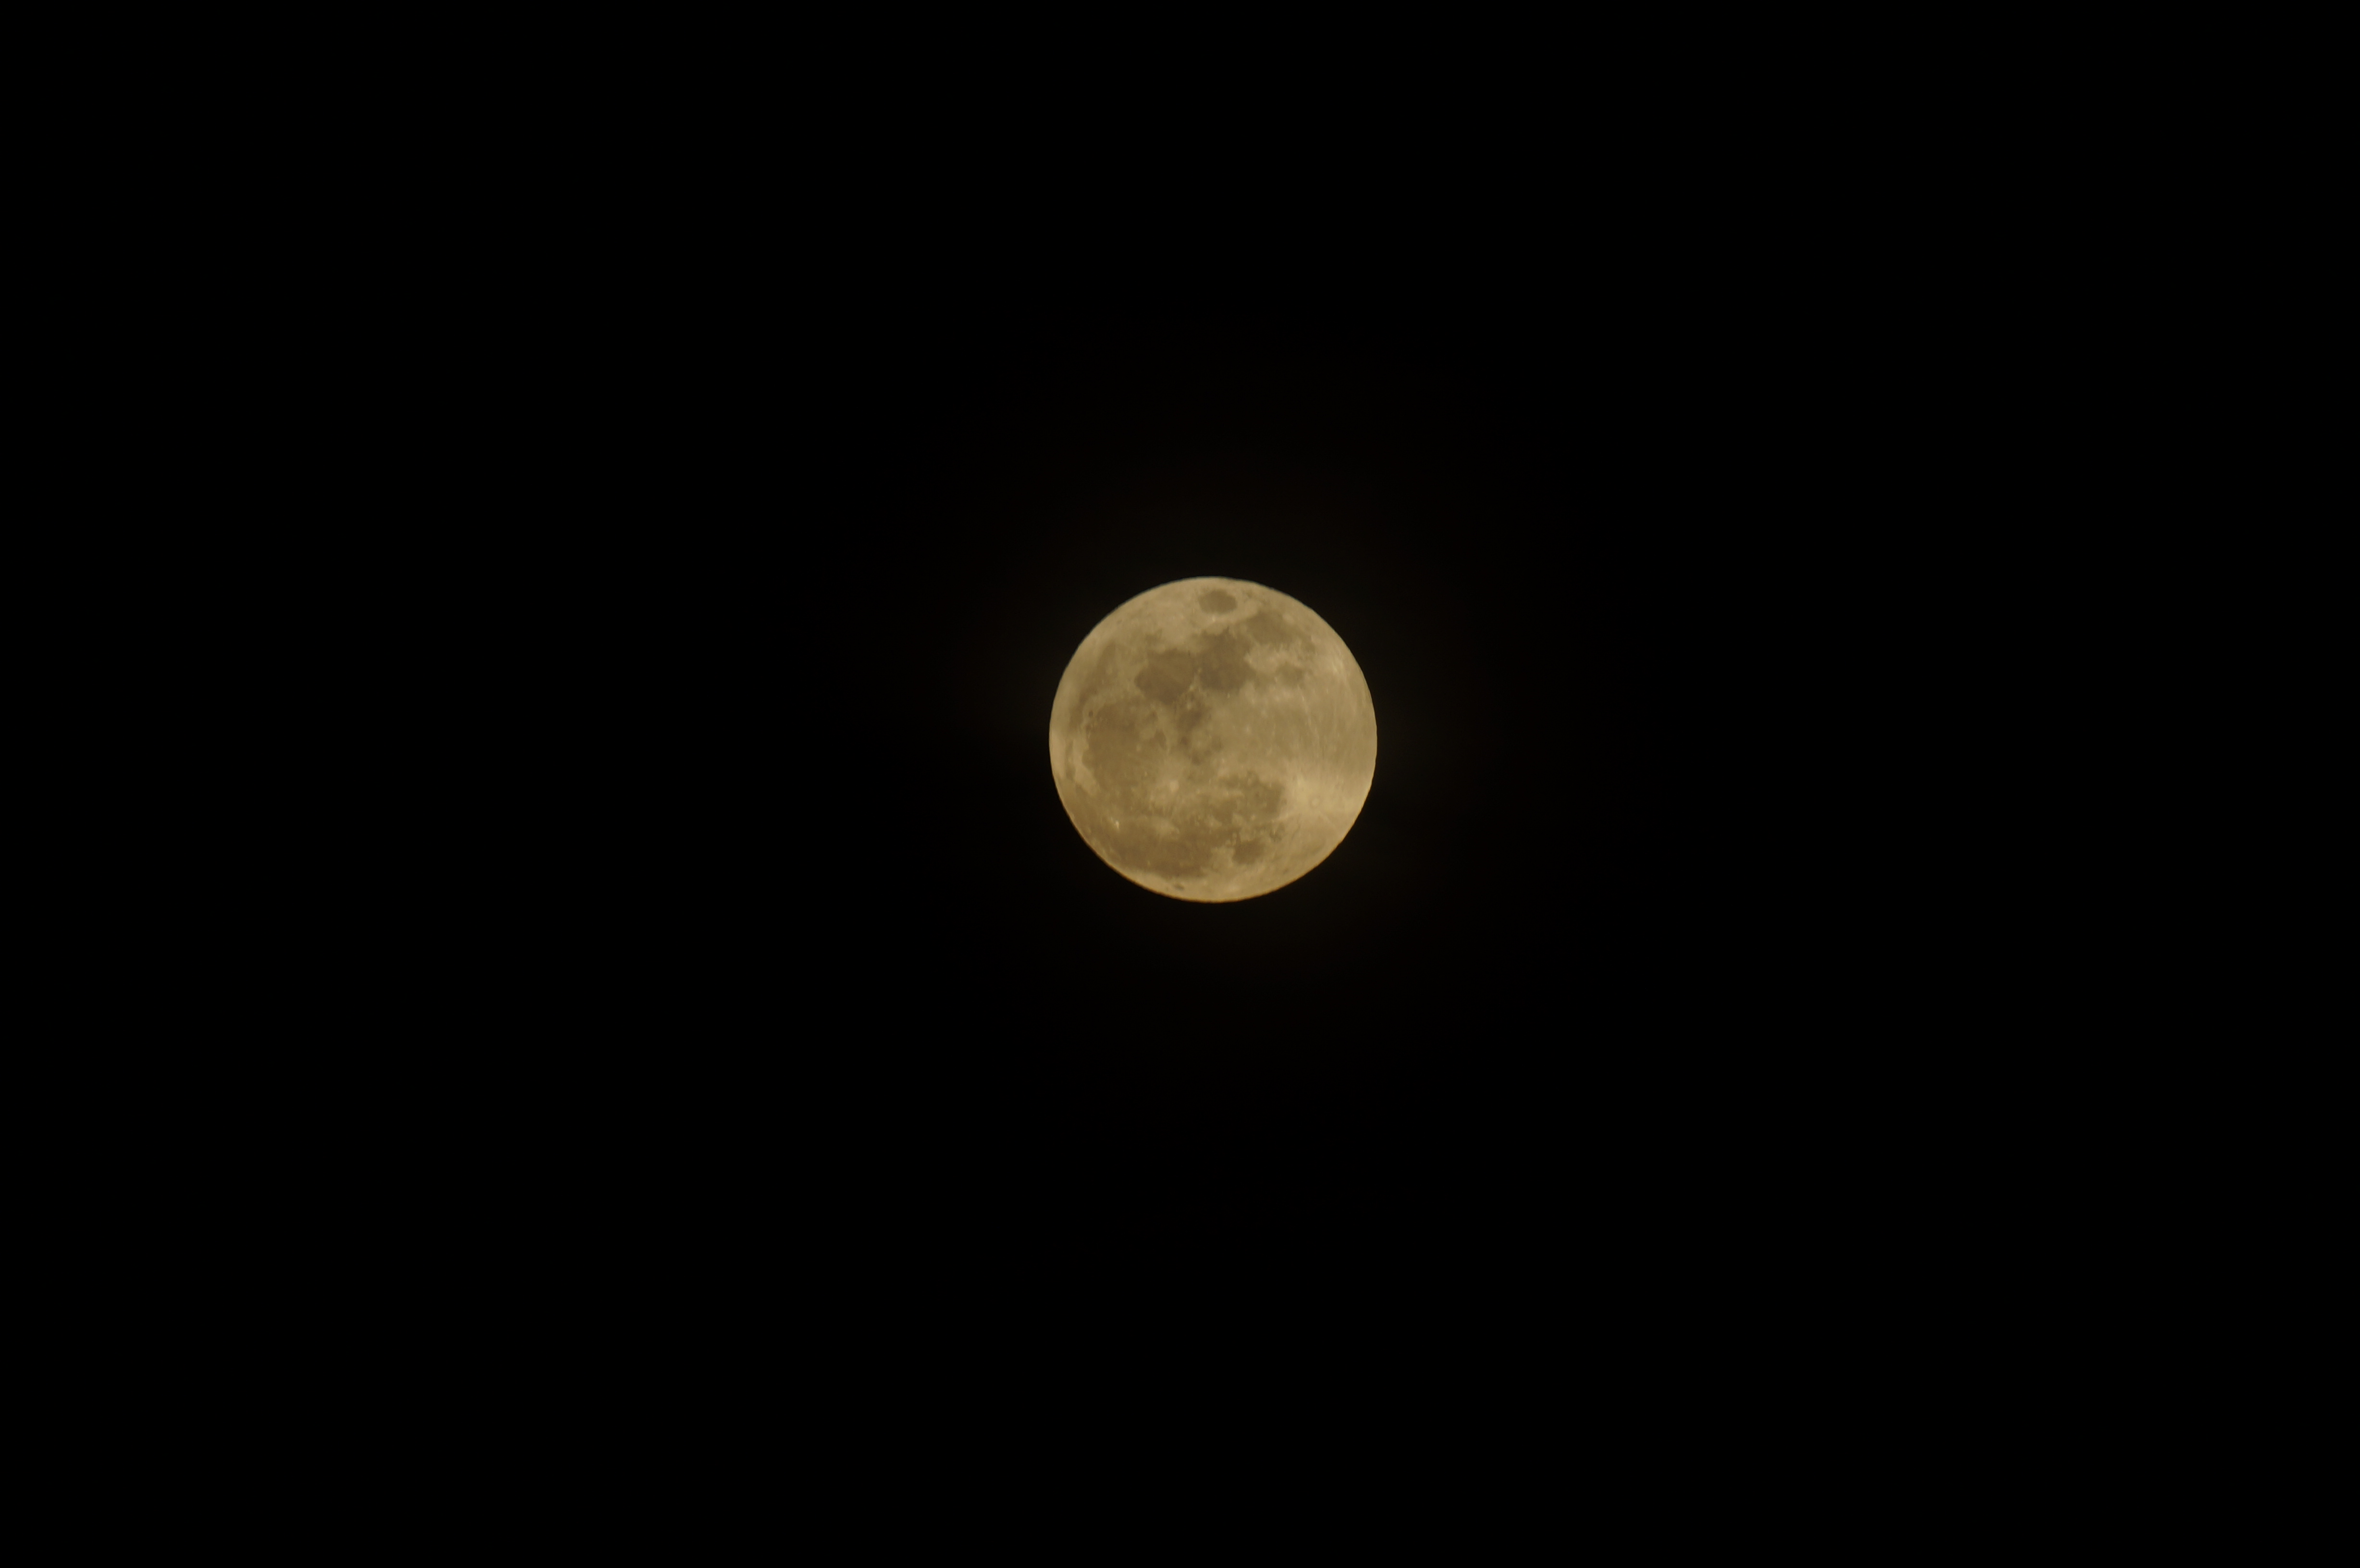
atmosphere, moon, sky, full moon, astronomical object, event, midnight, circle, moonlight, astronomy, darkness, celestial event, night, sphere, monochrome photography, twig, science, monochrome, universe